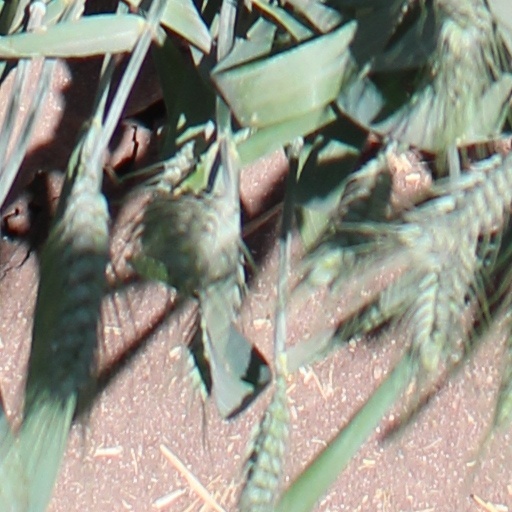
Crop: wheat